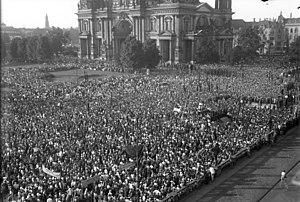
Le Front de fer est la fusion du Reichsbanner Schwarz-Rot-Gold, de l'Allgemeiner Deutscher Gewerkschaftsbund, de l'Allgemeiner freier Angestelltenbund, du Parti social-démocrate d'Allemagne et du Arbeiter-Turn und Sportbundes en un mouvement de résistance allemande au nazisme.